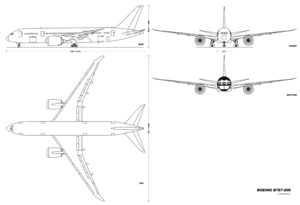
Planche de géométrie descriptive pour le Boeing 787-800. Côté, dessus, face, coupe.
Le Boeing 787, également connu par son surnom Dreamliner, est un avion long-courrier produit depuis 2009 par la société Boeing. Officiellement lancé le 26 avril 2004 pour une mise en service en mai 2008, il effectue son premier vol le 15 décembre 2009 et est certifié le 26 août 2011. La première livraison du Boeing 787-8 prend place le 26 septembre 2011 à la compagnie All Nippon Airways.